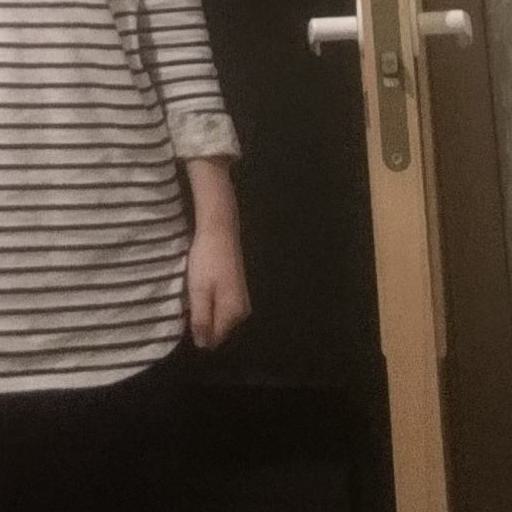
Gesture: no_gesture